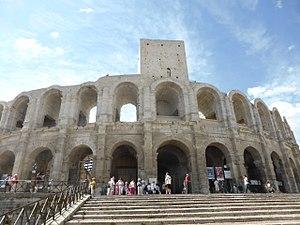
Amphithéâtre d'Arles This building is indexed in the Base Mérimée, a database of architectural heritage maintained by the French Ministry of Culture,